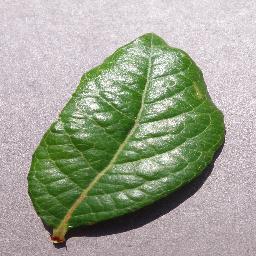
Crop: blueberry
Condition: healthy